Operation Southern Move

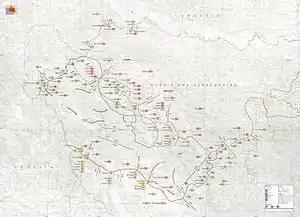
Map of battles in western Bosnia in September–October 1995; Operation Southern Move is depicted in the centre of the map

Operation Southern Move was to be carried out in two stages. The first stage involved the capture of Mrkonjić Grad and the surrounding Podrašnica Valley. In the second phase of the operation, the force would seize the last significant source of electricity in the VRS-controlled part of western Bosnia and Herzegovina—the Bočac Hydroelectric Power Station. The whole operation was planned to take four days, immediately preceding a country-wide ceasefire scheduled to take effect on the morning of 12 October 1995. According to Brigadier Ante Kotromanović, then commander of the 126th Home Guard Regiment, the offensive was approved by the United States, and U.S. warplanes attacked VRS positions near Banja Luka in preparation of the offensive.